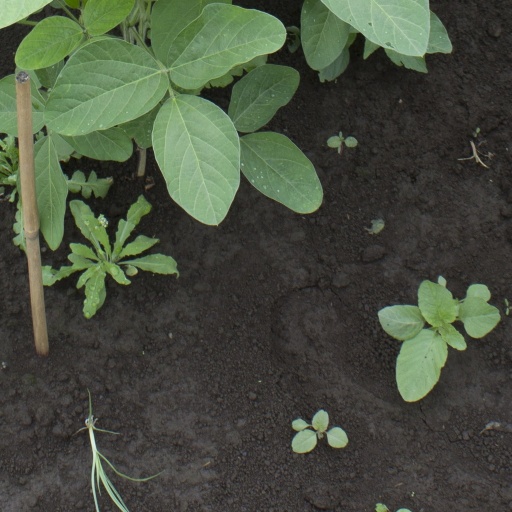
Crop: soybean